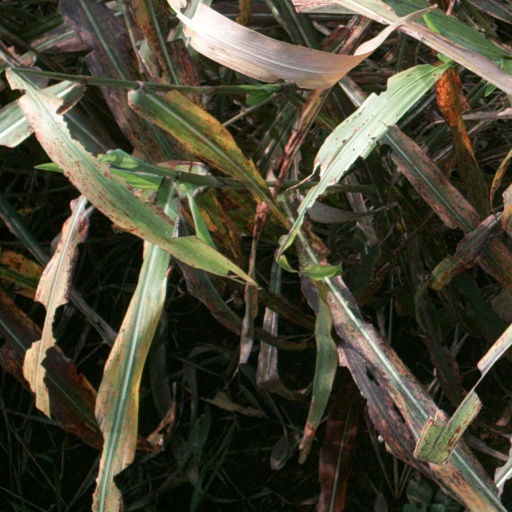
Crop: sorghum